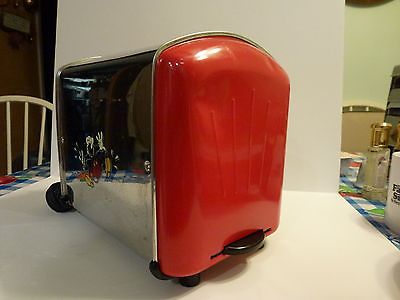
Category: toaster